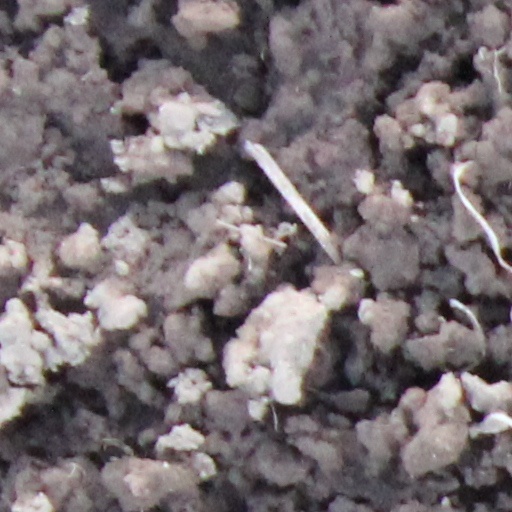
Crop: wheat